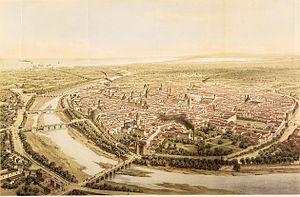
Alfred Guesdon, né le 13 juin 1808 à Nantes, où il meurt le 30 mars 1876, est un artiste peintre, lithographe et architecte français.